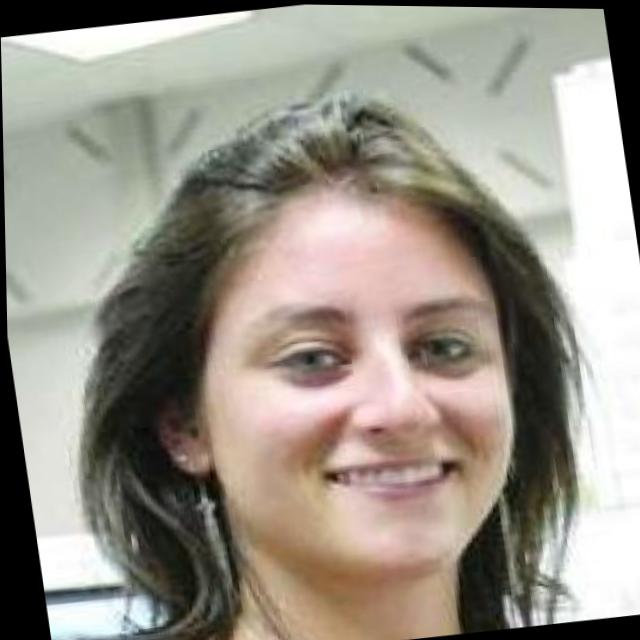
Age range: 21-44